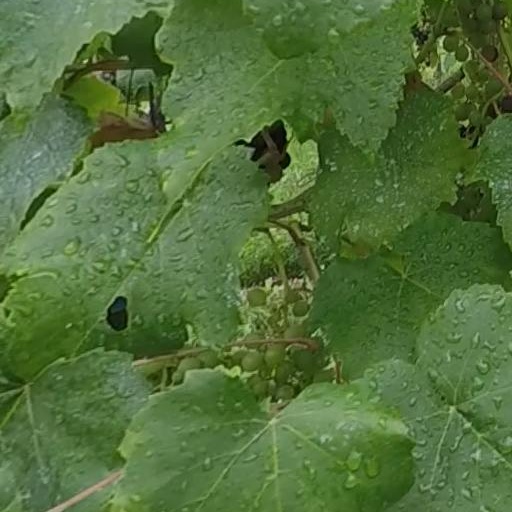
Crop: grape